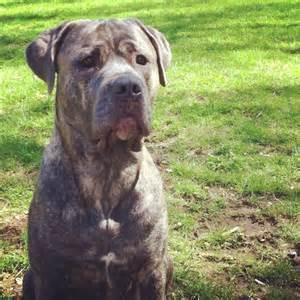
dog